Manwŏltae

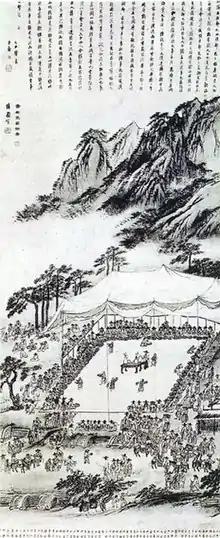
Kim Hong-do painting, "Kyehoe on Site of Manwŏltae"

Manwŏltae, or Mangwŏltae, was the main palace of the Goryeo Dynasty of Korea. It did not have an official name, such as "Gyeongbokgung" (the main palace of the Joseon Dynasty), because it was an imperial palace like the imperial palaces of China (e.g. "大內", "皇城"). Located in the Goryeo capital of Kaesong (now in North Korea), the palace was burned in 1011, 1126, 1171, 1225, and 1362. The name "Manwŏltae" was given to the ruins of the palace during the 14th or 15th century of the Joseon period.